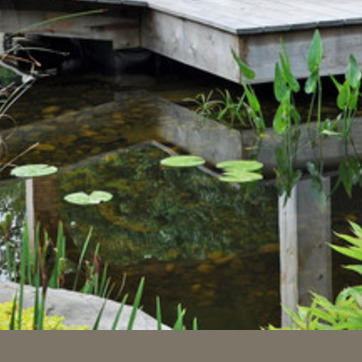
Material: water